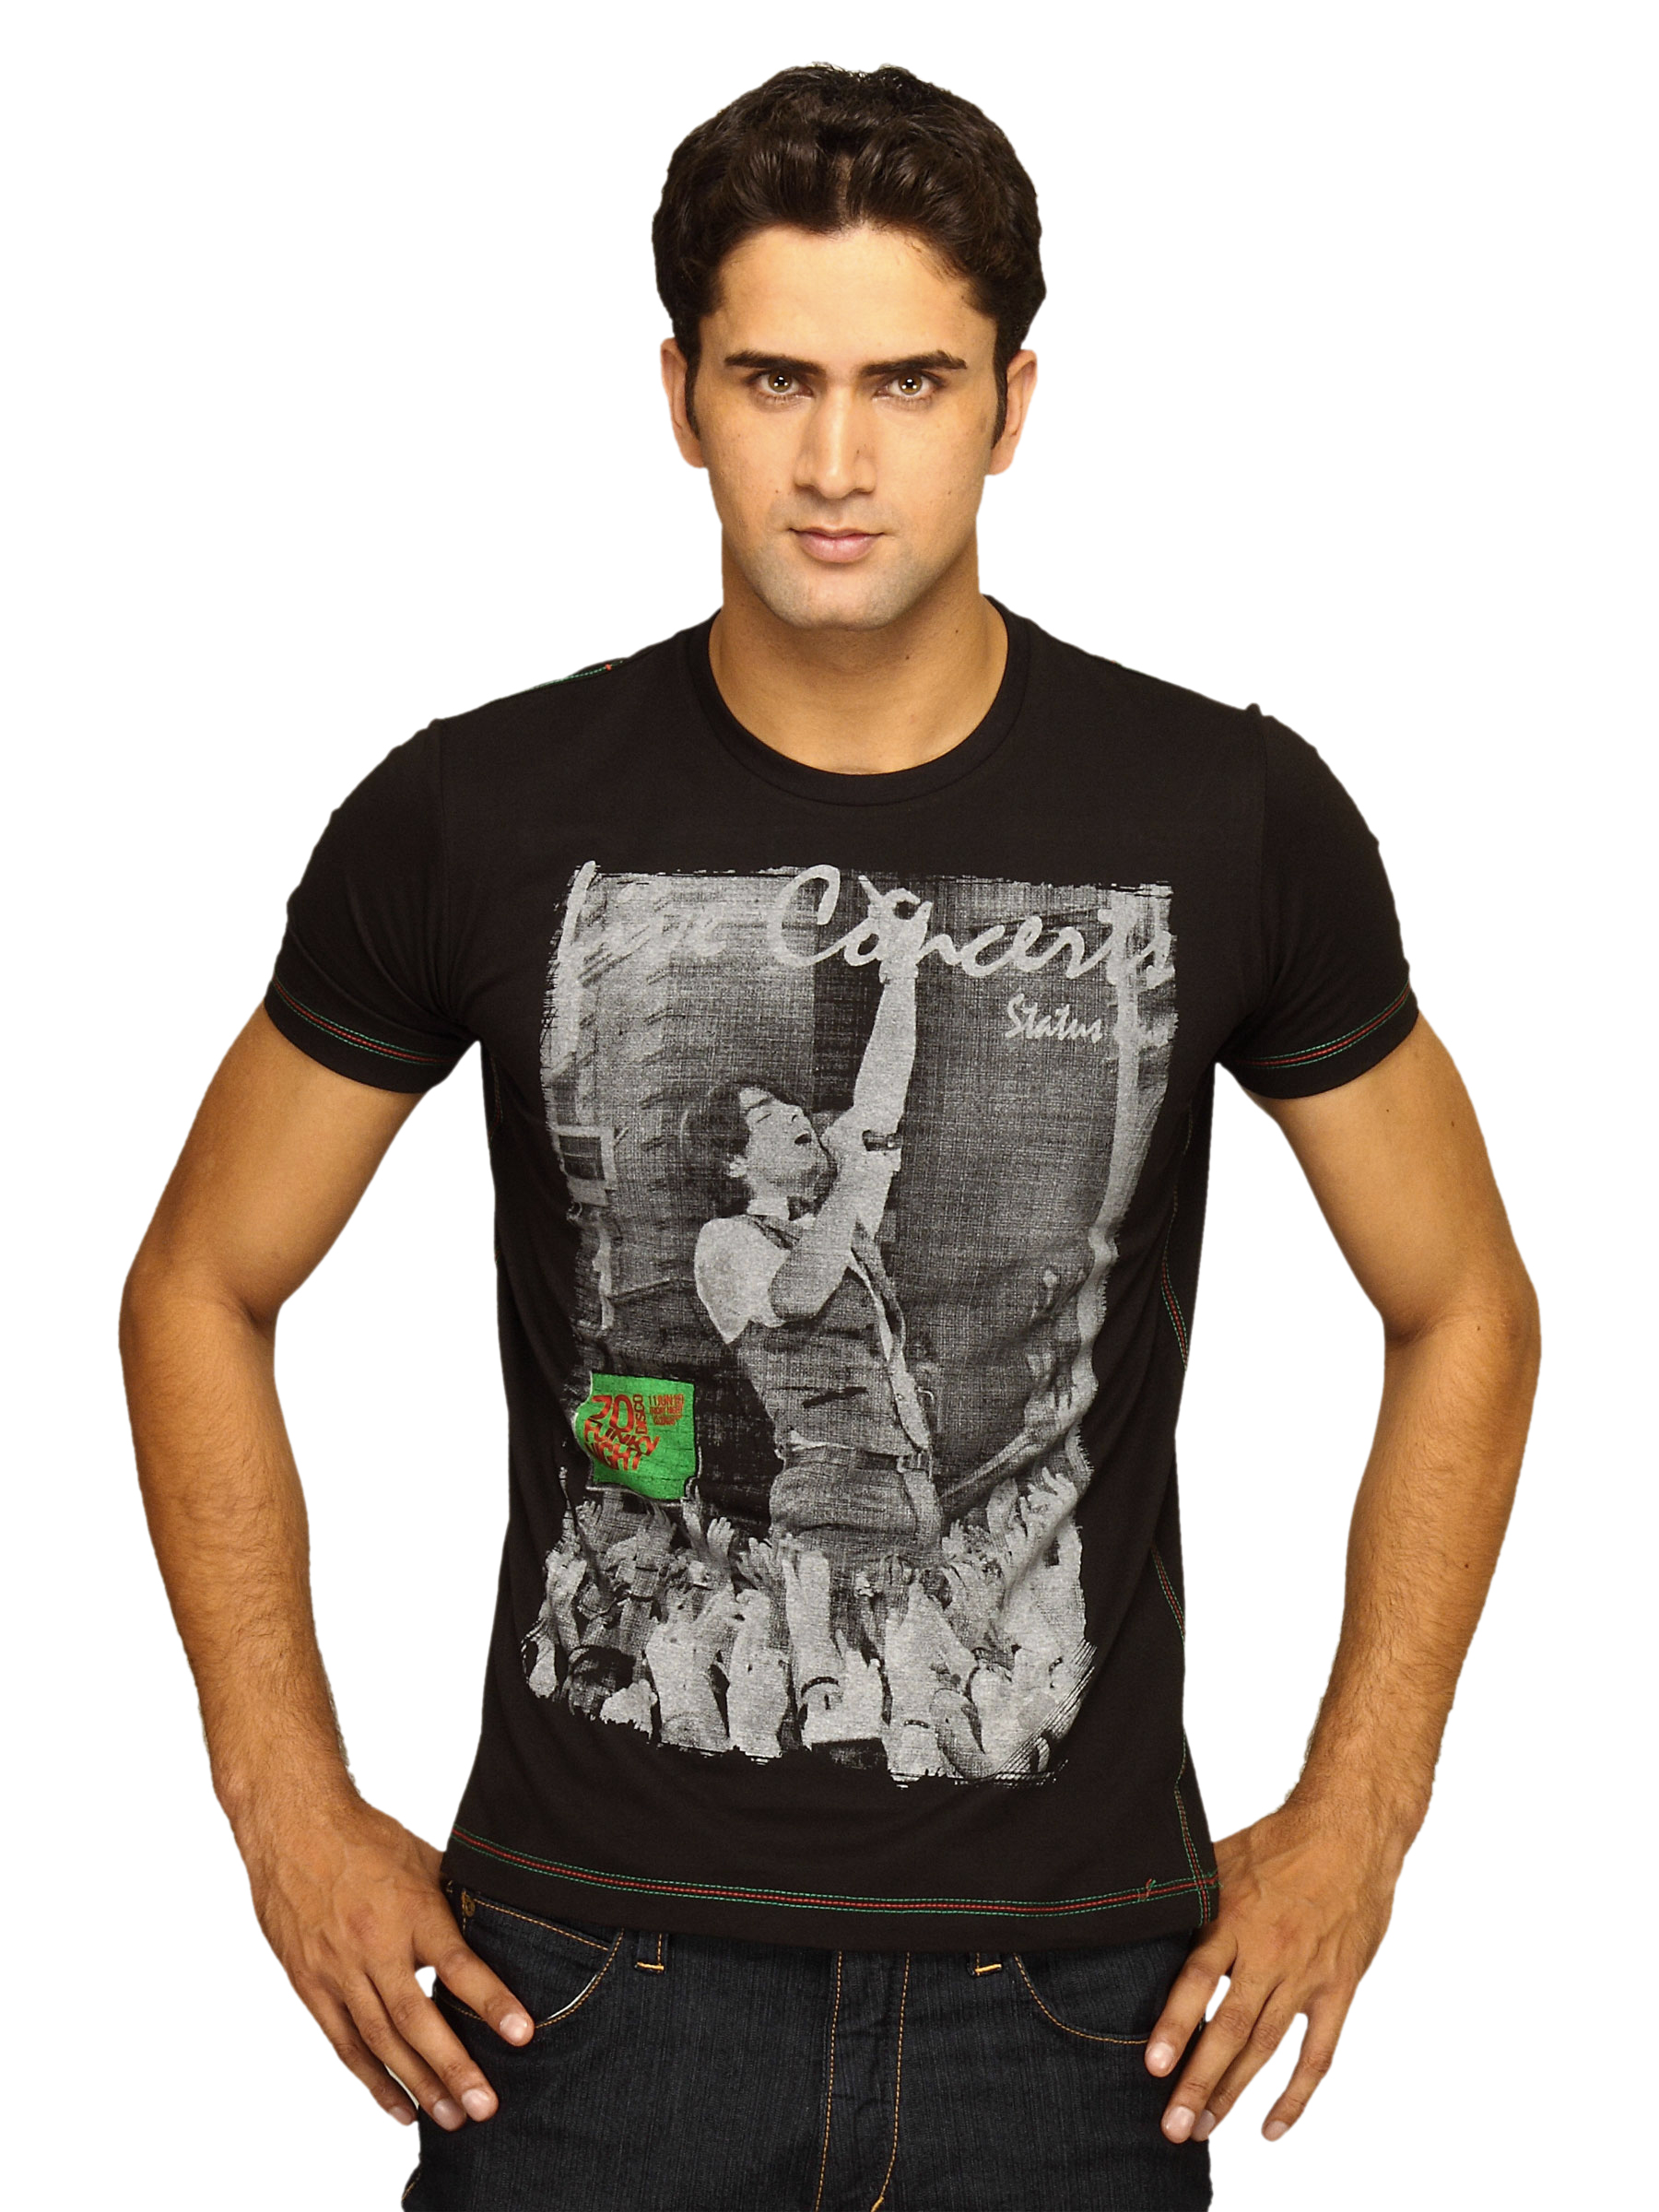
Status Quo Men's Concerts Black T-shirt
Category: Apparel / Topwear / Tshirts
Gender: Men
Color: Black
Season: Summer 2011
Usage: Casual